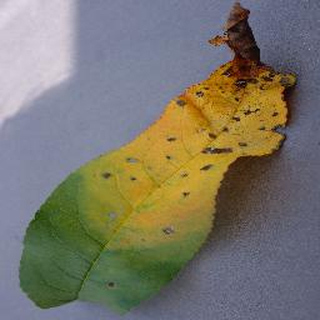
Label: peach_bacterial_spot